Mahmud Khan Puladeen

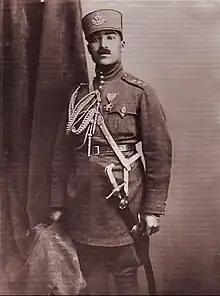

Major General ' (d. February 1928), also spelled as ', was a senior military leader during the reign of .